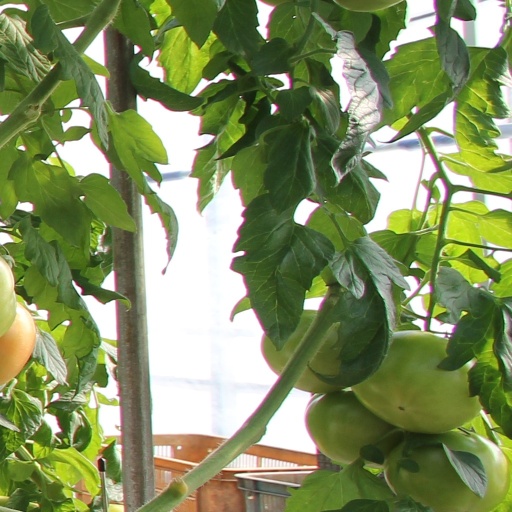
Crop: tomato